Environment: real
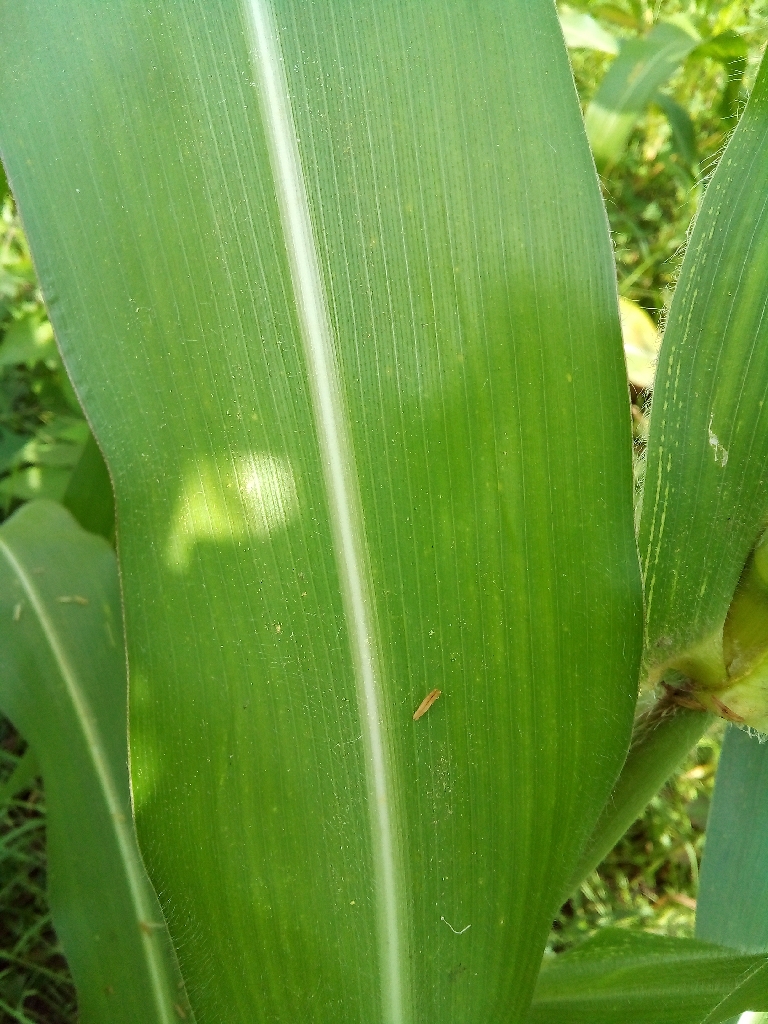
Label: healthy